Syrian National Army

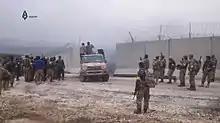
Syrian National Army fighters near Jandiris district northern Aleppo's countryside, 11 February 2018

On 20 January 2018, Turkey launched a new operation in Afrin Region, against the Kurdish-led Democratic Union Party (PYD) in Syria. The SNA conducted ground offensives against the YPG and SDF supported by and in conjunction with Turkish armed forces (TAF/TSK) air strikes, artillery, armored units, and special forces units. The first phase of the operation was to capture the entire Afrin-Turkey border. On 1 February, the SNA captured the strategic town of Bulbul after a fierce battle with the Kurdish-led People's Protection Units (YPG). In early March, the second phase of Operation Olive Branch was launched after successfully clearing the entire Afrin-Turkey border. On 3 March, after fierce fighting, the SNA captured the town of Rajo. On 8 March, the SNA captured Jinderes, meaning that they now have control over all major roads leading to the city of Afrin. On 13 March, SNA forces reached Afrin city and encircled it. On 18 March, the SNA took full control of Afrin, marking their second big victory after Operation Euphrates Shield. Since the capture of Afrin city, SNA forces have been busy clearing the recently captured areas of mines and providing security and stability to the region. As of 13 June SNA forces have dismantled 240 mines and 1,231 IEDs.